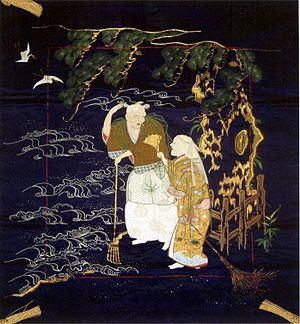
Takasago est le titre d'une pièce du théâtre nô écrite par Zeami Motokiyo. Elle est considérée comme une histoire de très bon augure, impliquant un couple aimant et marié de long temps. La pièce était autrefois appelée Aioi ou Pins jumeaux.